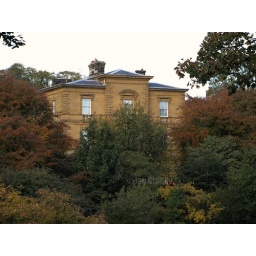
The Art Gallery in the Crescent, Scarborough seen from Valley road as the trees turn colour in the Autumn.October 2008.